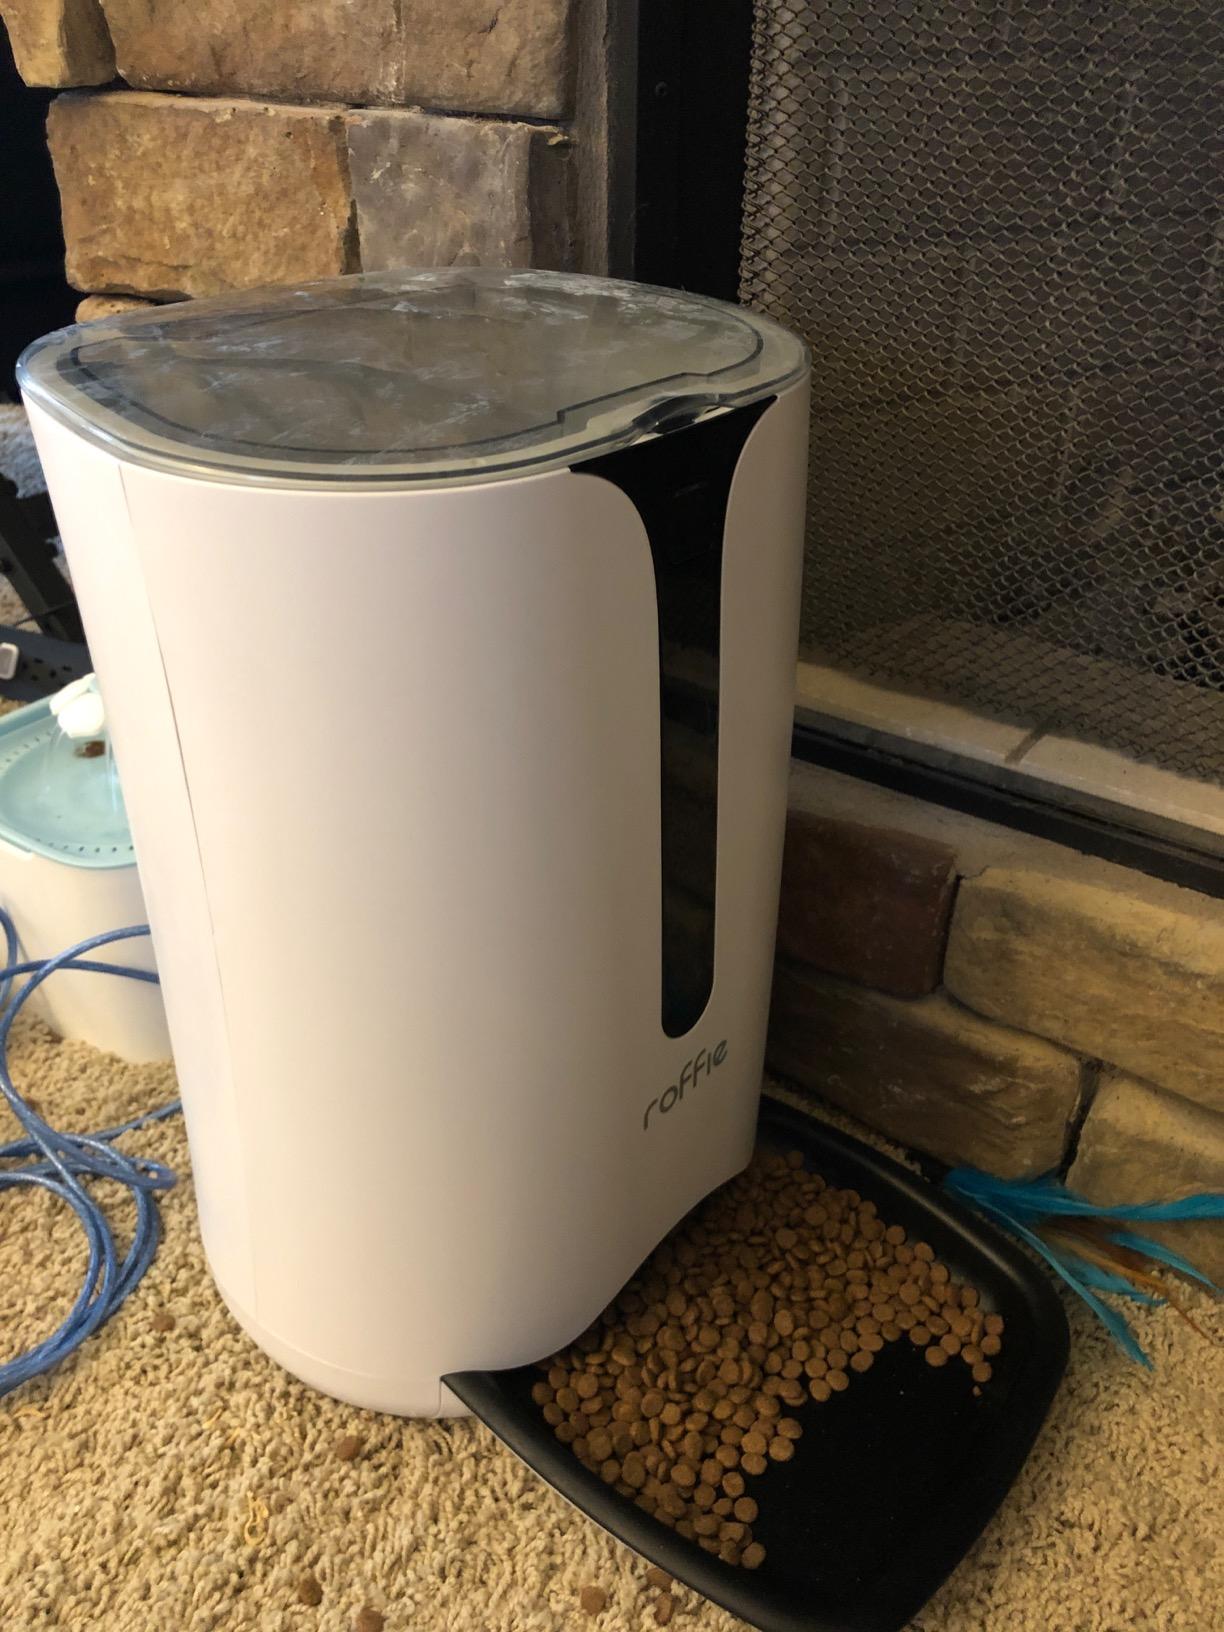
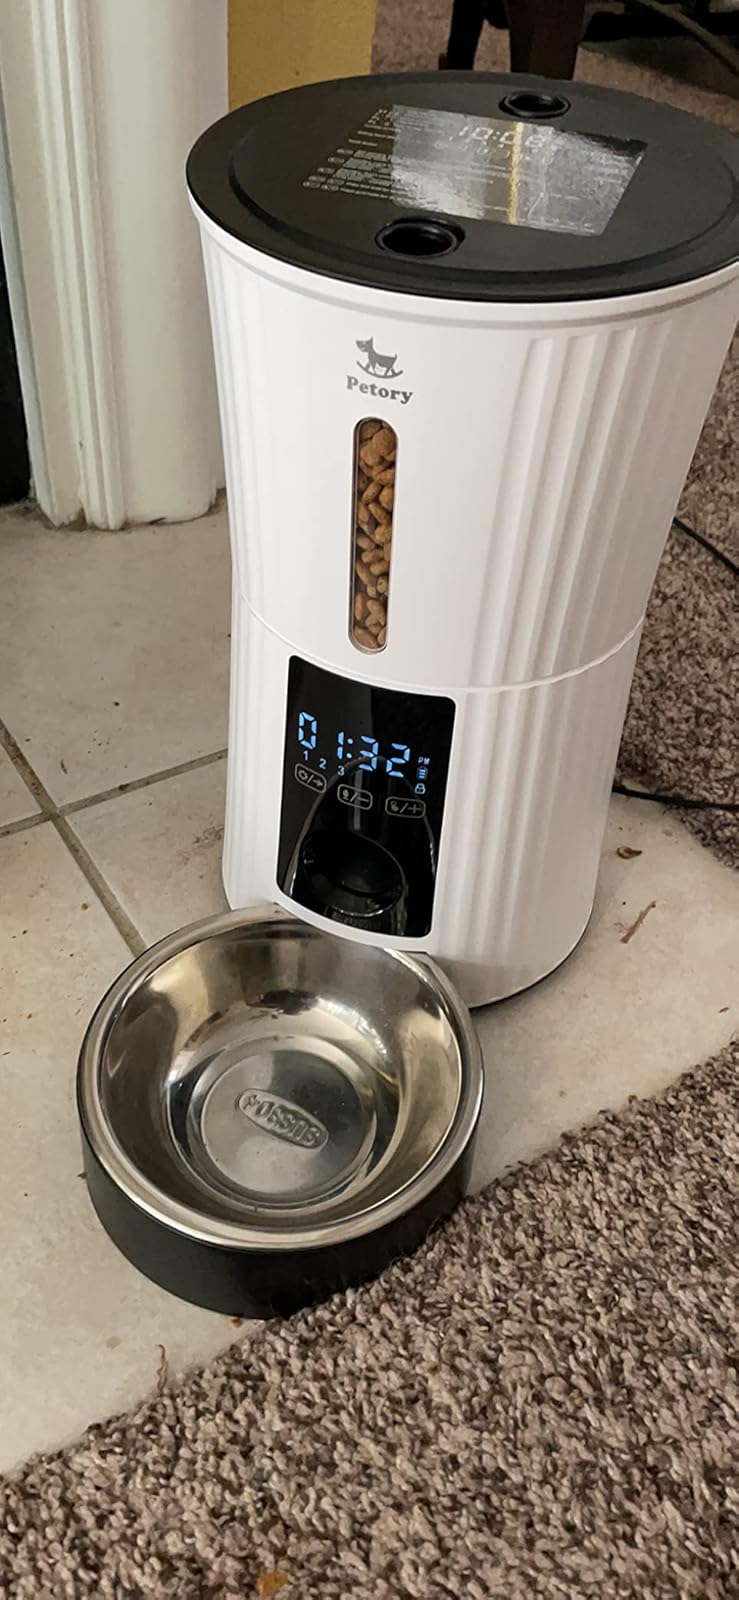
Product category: items_feeder
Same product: no